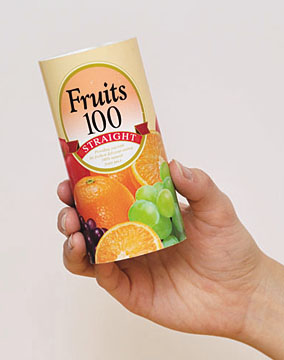
Waste category: cardboard